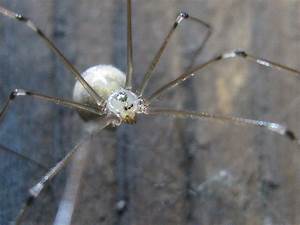
Label: ragno